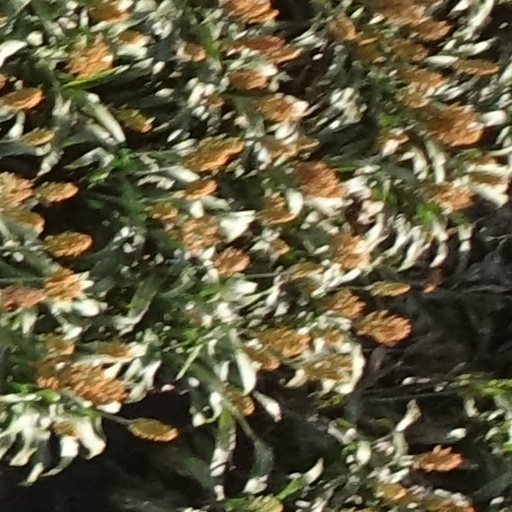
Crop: sorghum